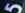
Number: 5